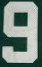
Number: 9